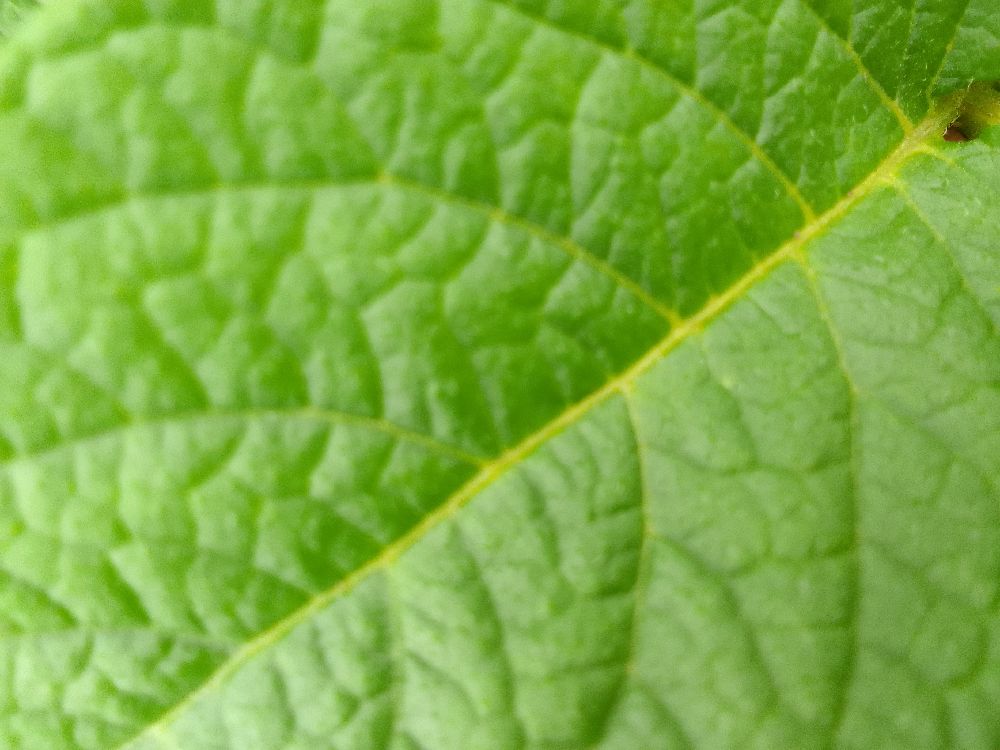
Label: Healthy